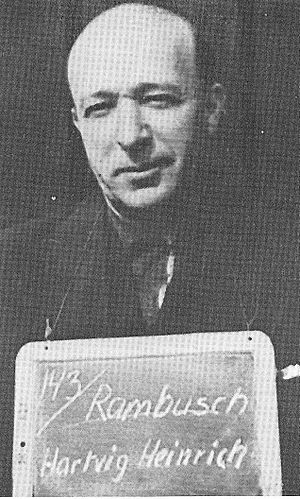
Hartvig H. Rambusch
Hartvig H. Rambusch fotograferet i fangenskab 1944
Hartvig Heinrich Rambusch var en dansk landsretssagfører og modstandsmand, far til overarkivar Sigurd Rambusch.